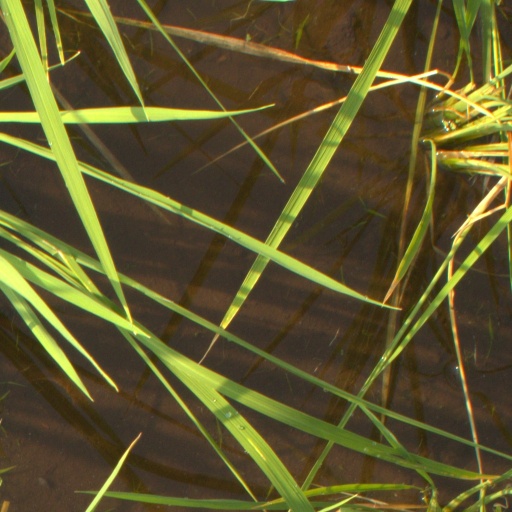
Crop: rice